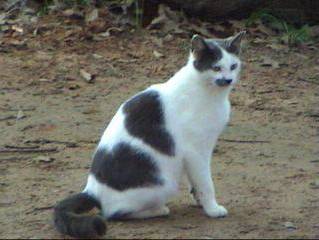
Label: cat